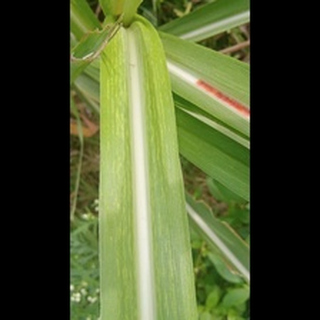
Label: sugarcane_mosaic